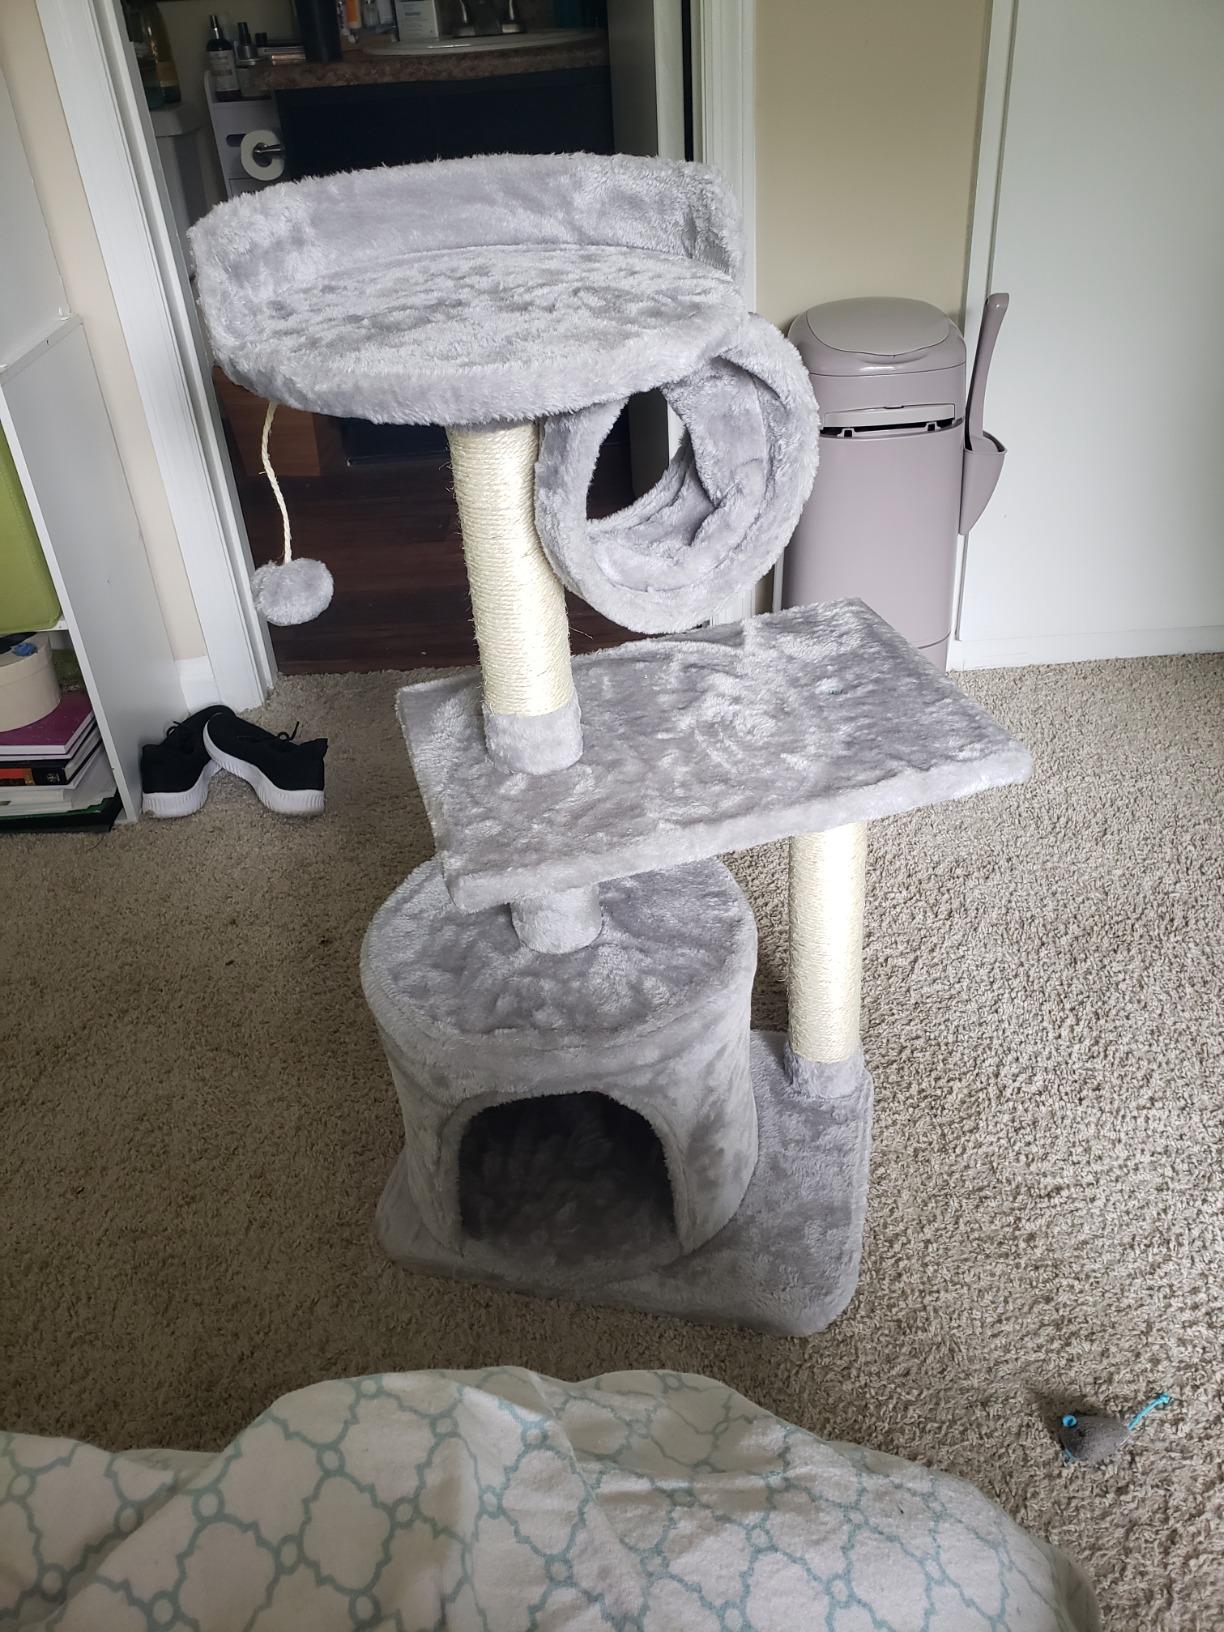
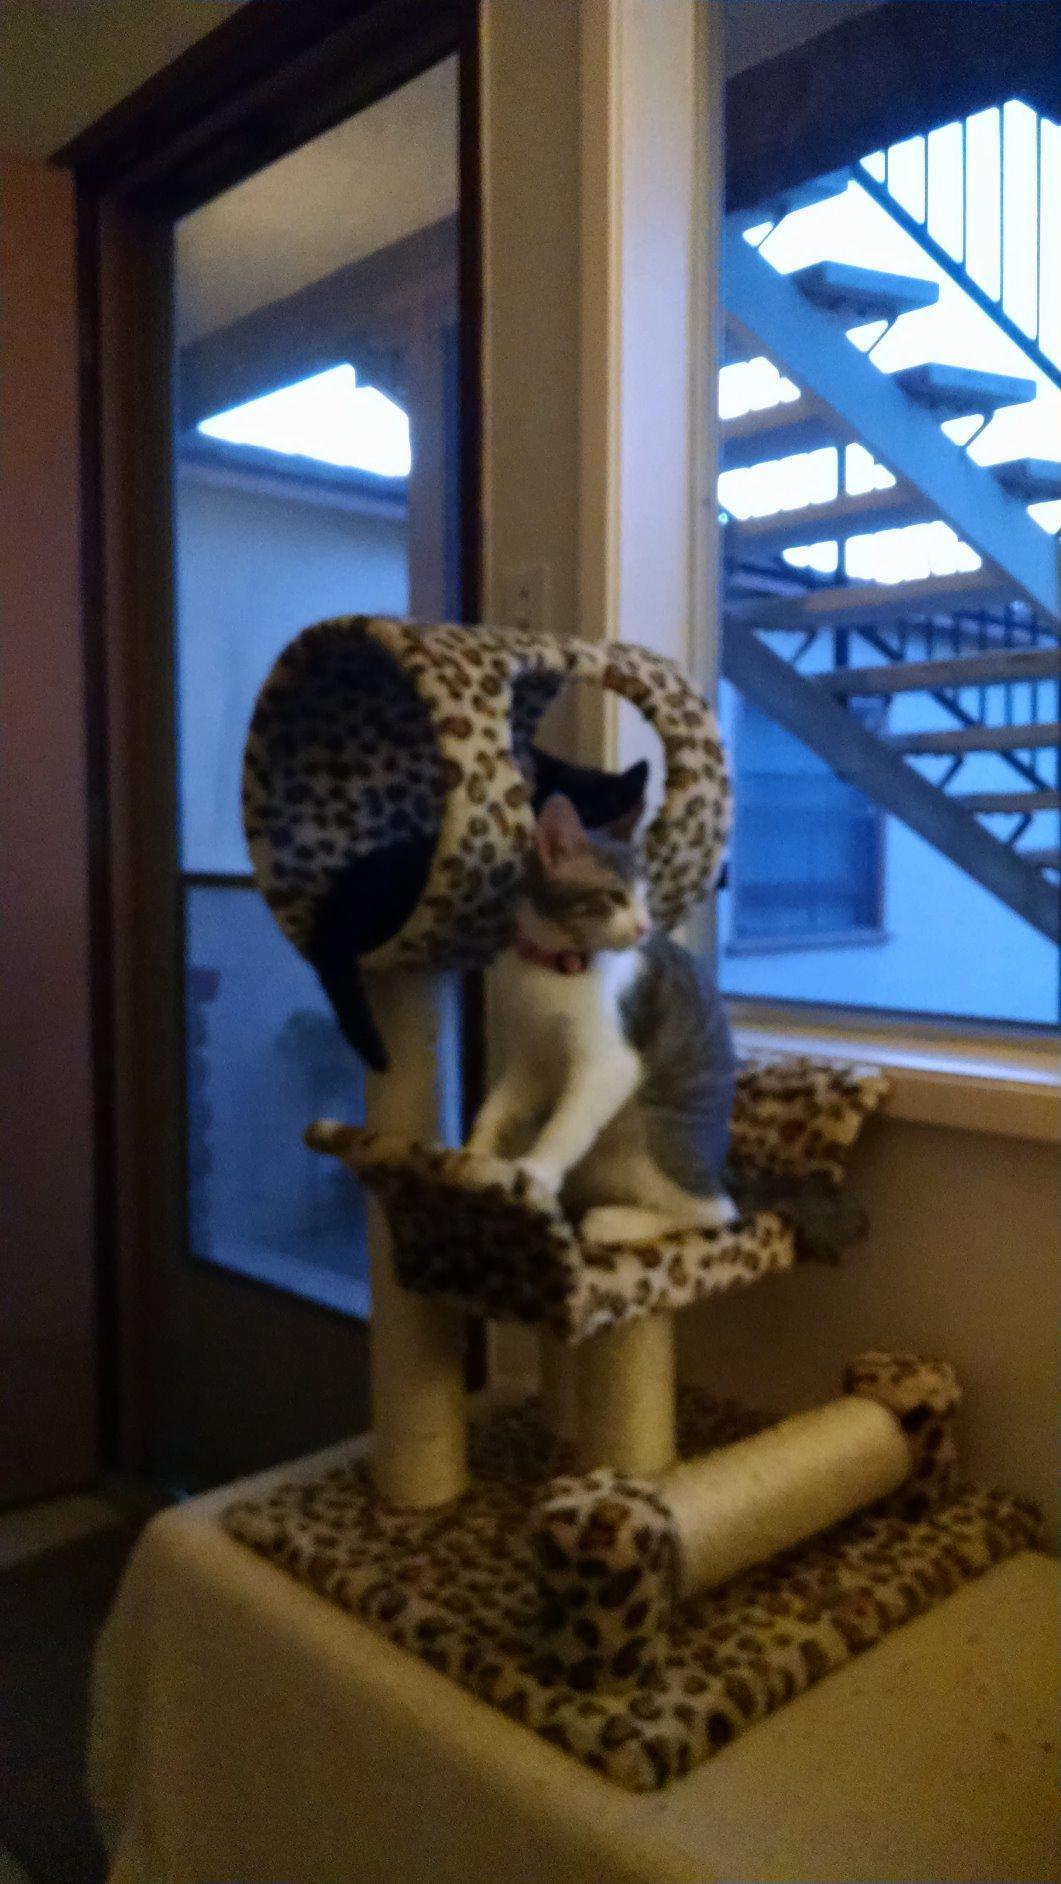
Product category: items_cat tree
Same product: no